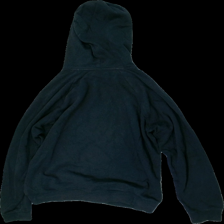
View: back
Type: Hoodie
Category: Unisex
Brand: Not in the list
Brand text on label: Coldgear
Colors: Black
Material: 100% cotton
Cut: Regular
Size: M
Season: All
Price range: <50
Recommended usage: Recycle
Comment: washed out